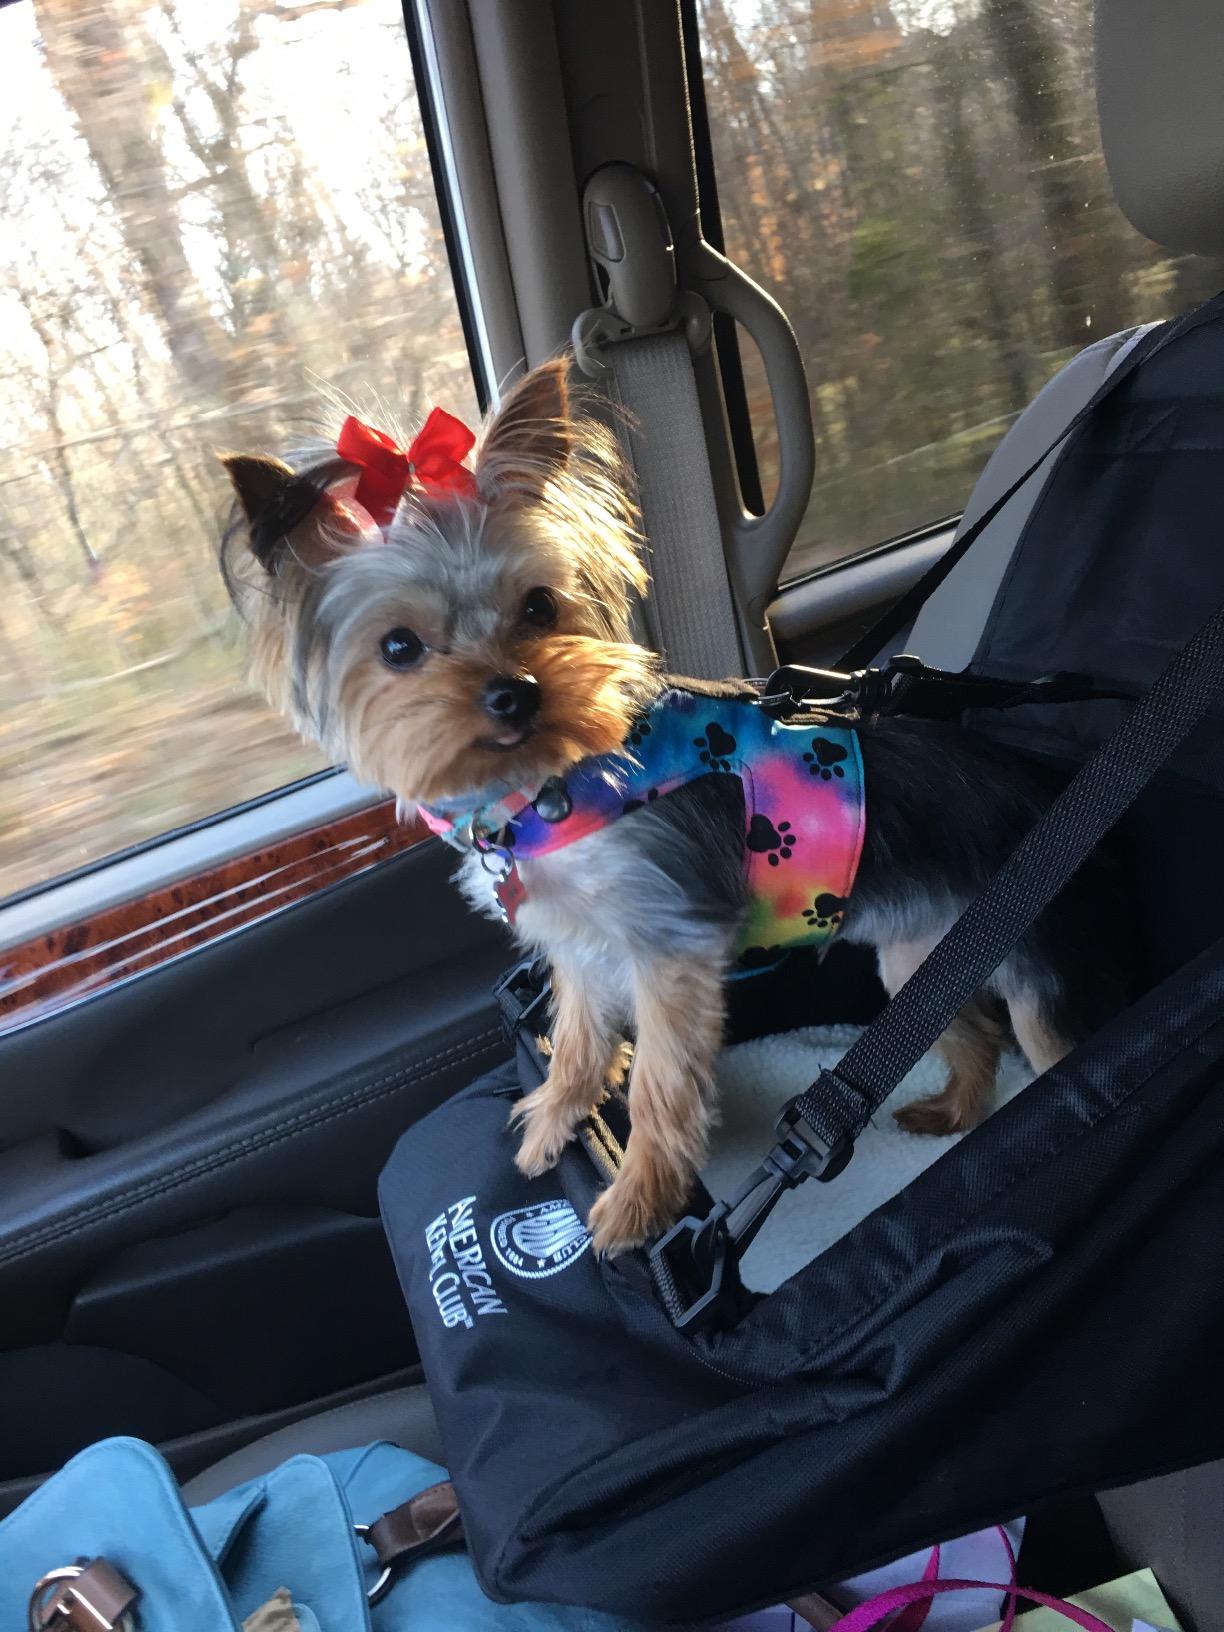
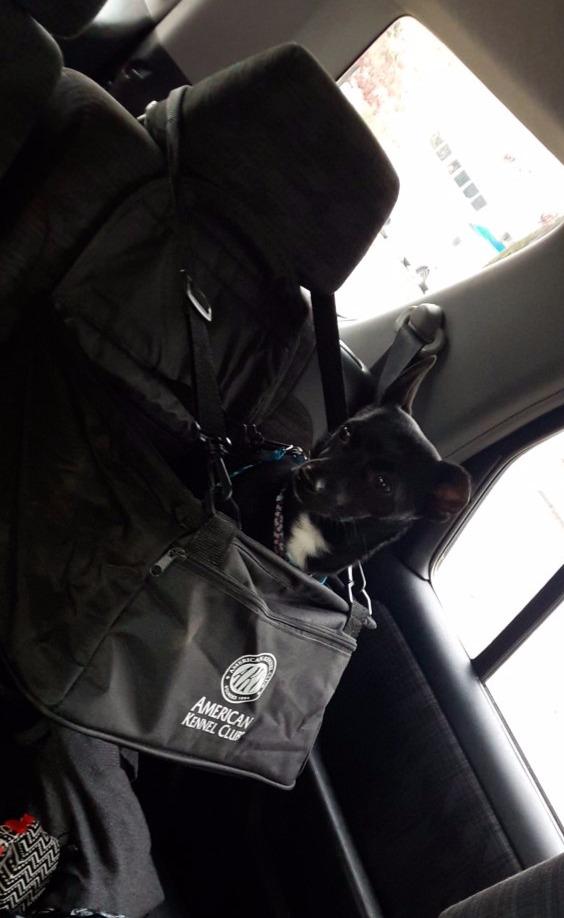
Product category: items_kennel
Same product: yes